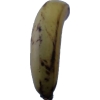
Label: banana